Mickey 17

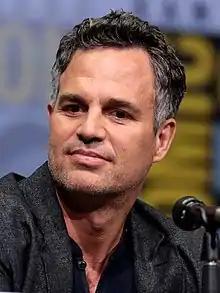
Mark Ruffalo plays Kenneth Marshall, whom critics have compared to parallel real-world authoritarian figures.

A film adaptation of Edward Ashton's novel "Mickey7" was announced to be in development prior to its publication in January 2022, with Bong Joon Ho writing, directing, and producing for Warner Bros. Pictures and Robert Pattinson in talks to star. Charles Yu wrote additional literary material for the film. Bong was intrigued by the concepts presented in the book, though he made many changes to the characters, including modifying Mickey's personality to be a little more simple minded. He wrote the screenplay in 2021 based on an early draft of the book, and said that none of the characters portrayed were meant to be mirroring active politicians. Being a football fan, Bong Joon Ho renamed some characters after football players: 17 is a shirt number of Manchester City midfielder Kevin De Bruyne, Anamaria Vartolomei's character is named after Kai Havertz, Steven Yeun's - after Timo Werner, a highly paid player with an underwhelming loan spell with director's favourite football team Tottenham Hotspur. Bong Joon Ho claimed that "Timo" means "conman" in German.